Gamelan

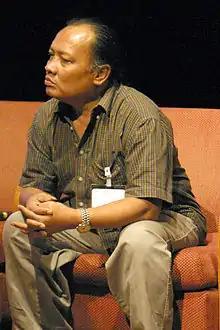
K.R.T. Rahayu Supanggah, one of gamelan maestros. He introduced gamelan to almost the entire world, actively researching, writing, training, creating compositions, teaching, and performing

The gamelan has been appreciated by several western composers of classical music, most famously Claude Debussy, who heard a Javanese gamelan in the premiere of Louis-Albert Bourgault-Ducoudray's "Rhapsodie Cambodgienne" at the Paris Exposition of 1889 (World's Fair). The work had been written seven years earlier in 1882, but received its premiere only in 1889. The gamelan Debussy heard in it was in the "slendro" scale and was played by Central Javanese musicians. Despite his enthusiasm, direct citations of gamelan scales, melodies, rhythms, or ensemble textures have not been located in any of Debussy's own compositions. However, the equal-tempered whole tone scale appears in his music of this time and afterward, and a Javanese gamelan-like heterophonic texture is emulated on occasion, particularly in "Pagodes", from "Estampes" (solo piano, 1903), in which the great gong's cyclic punctuation is symbolized by a prominent perfect fifth.